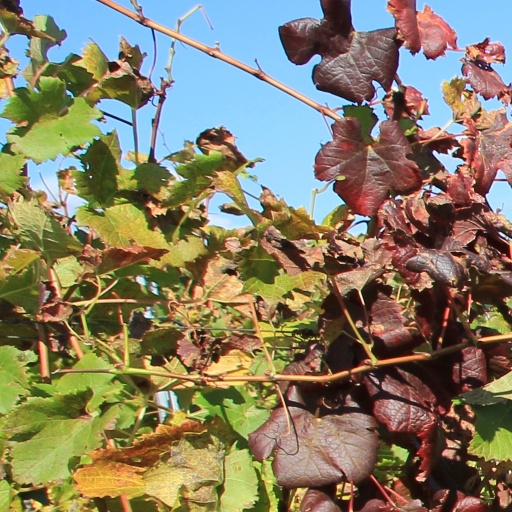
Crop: grape